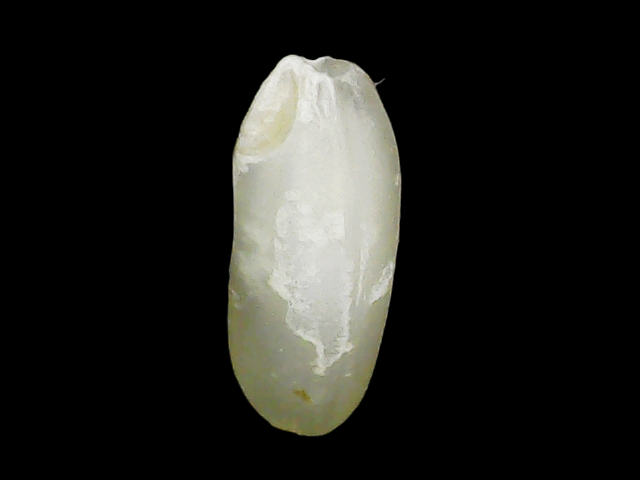
Rice variety: Binadhan24